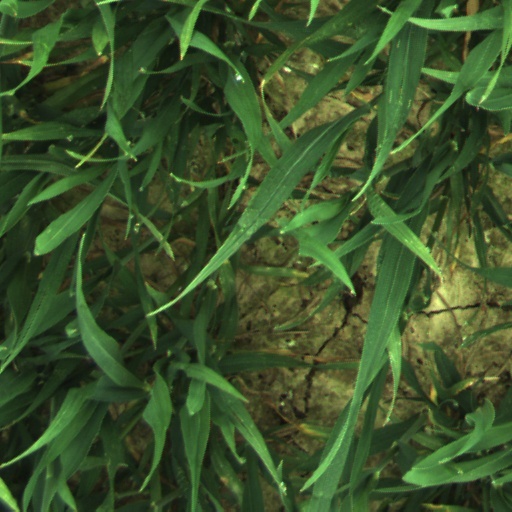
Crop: wheat